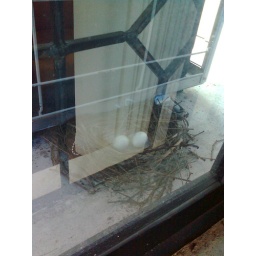
Today 21 May 2010, I was surprised to witness these 2 pigeon eggs near my office window.